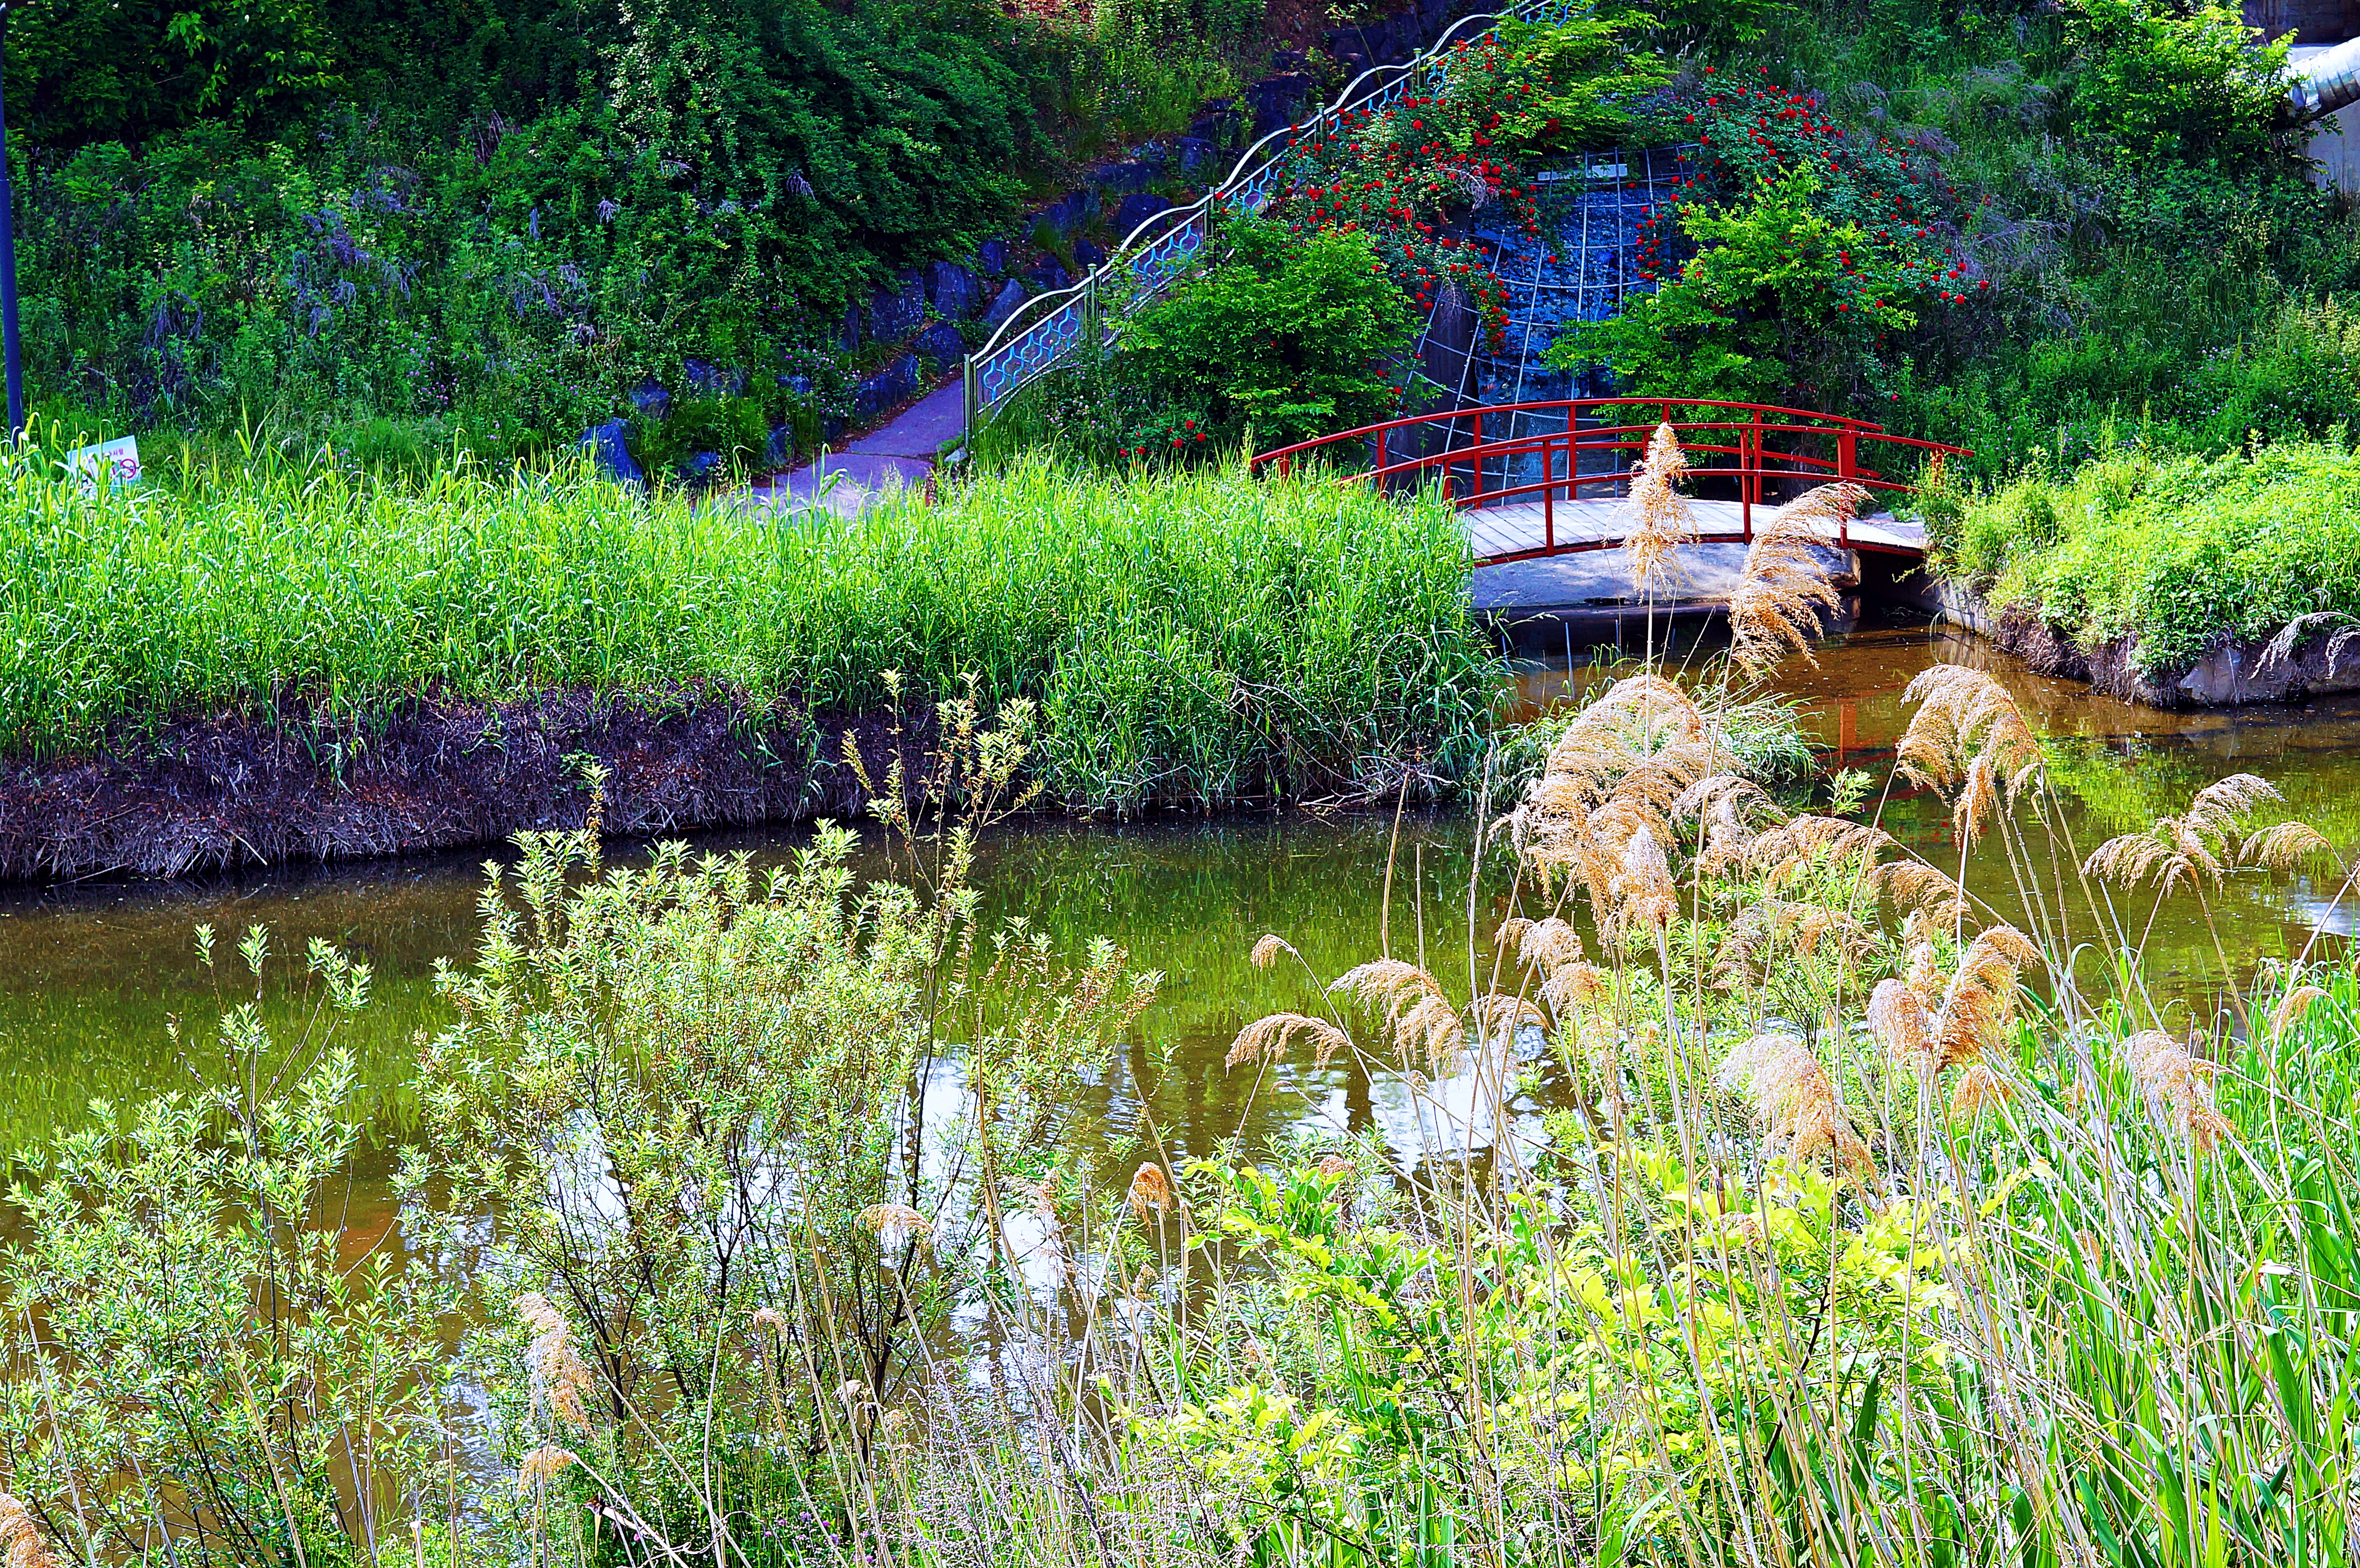
Wild Korea, river, brook, natural landscape, nature, vegetation, water, grass, nature reserve, natural environment, bank, watercourse, pond, riparian zone, wetland, biome, grass family, plant, fen, tree, reflection, spring, landscape, rural area, stream, plant community, wildlife, garden, riparian forest, bog, shrub, forest, marsh, meadow, wildflower, lacustrine plain, landscaping